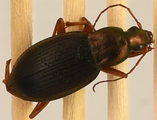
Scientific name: Chlaenius aestivus
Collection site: Smithsonian Environmental Research Center NEON (SERC), plot SERC_021